Klondike bar

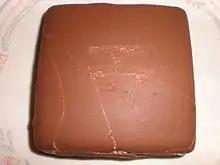
Original Klondike bar with vanilla ice cream

A Klondike bar is a Good Humor-Breyers ice cream novelty. The product is made with frozen dairy dessert and a chocolatey coating.